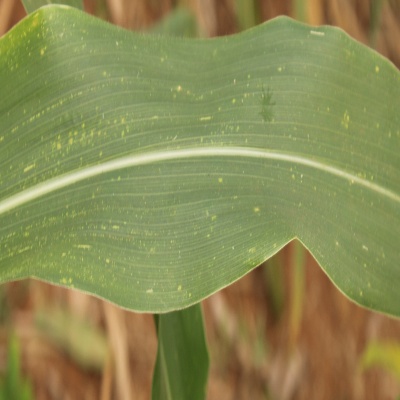
Crop: Maize
Condition: leaf spot